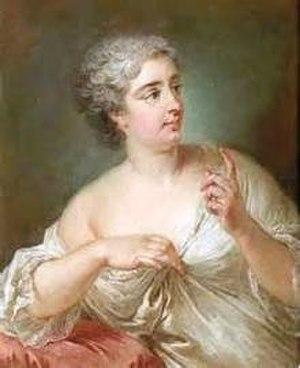
Françoise Eléonore Dejean de Manville, comtesse de Sabran, puis marquise de Boufflers, est une dame de la noblesse et une épistolière française qui a connu l'Ancien Régime, la Révolution française, le Premier Empire français et la Restauration. Elle est connue pour la correspondance qu'elle a entretenue avec Stanislas de Boufflers, qu'elle a fini par épouser.